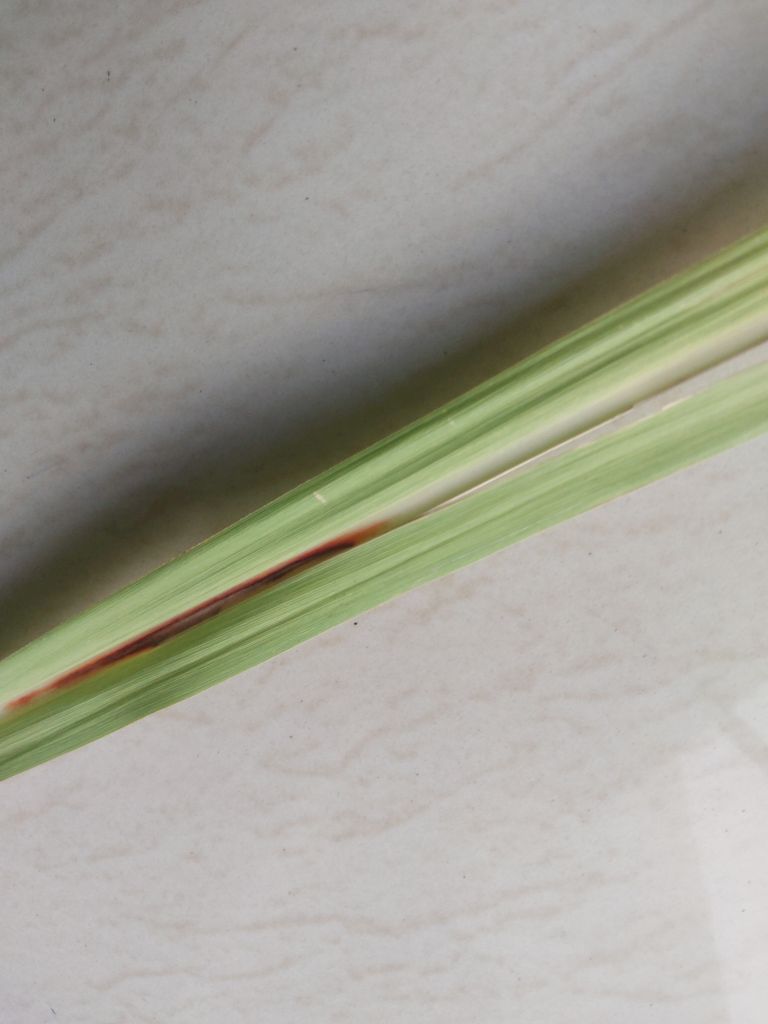
Label: Brown Spot